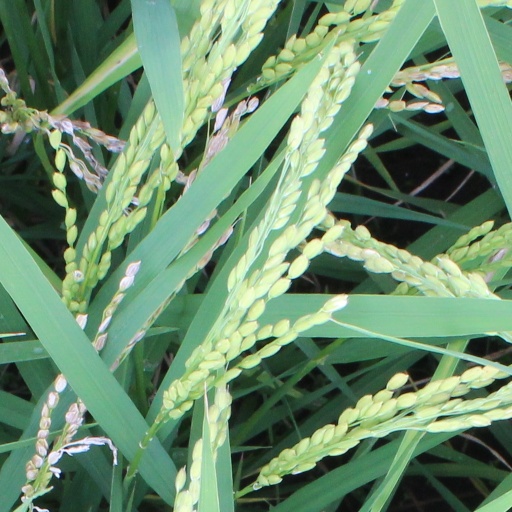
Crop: rice